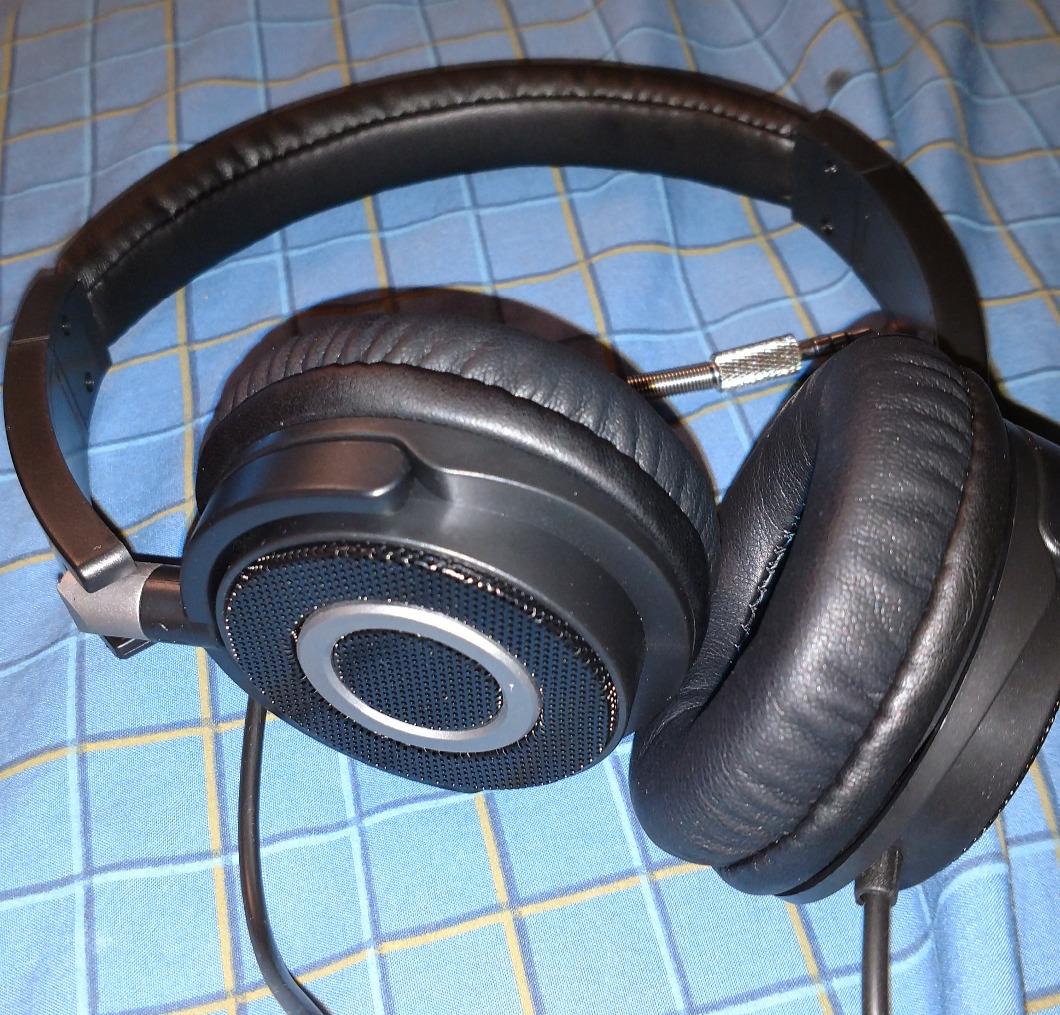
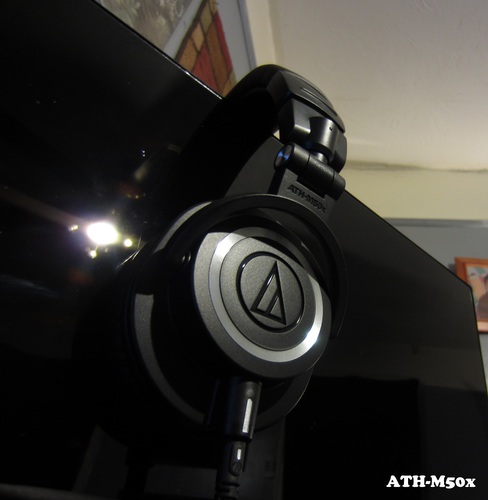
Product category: headphones
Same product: no